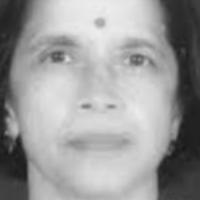
Age group: age 56-65